Otto Wartisch

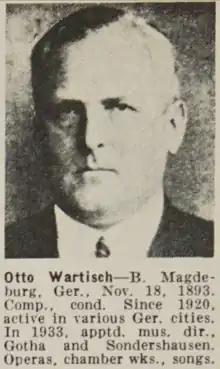
Portrait of Otto Wartisch in Guy McCoy, "Portraits of the World's Best-Known Musicians", 1946

Otto Alexander Hermann Wartisch (18 November 1893 – 29 April 1969) was a German composer, conductor, and cultural figure in Nazi Germany.